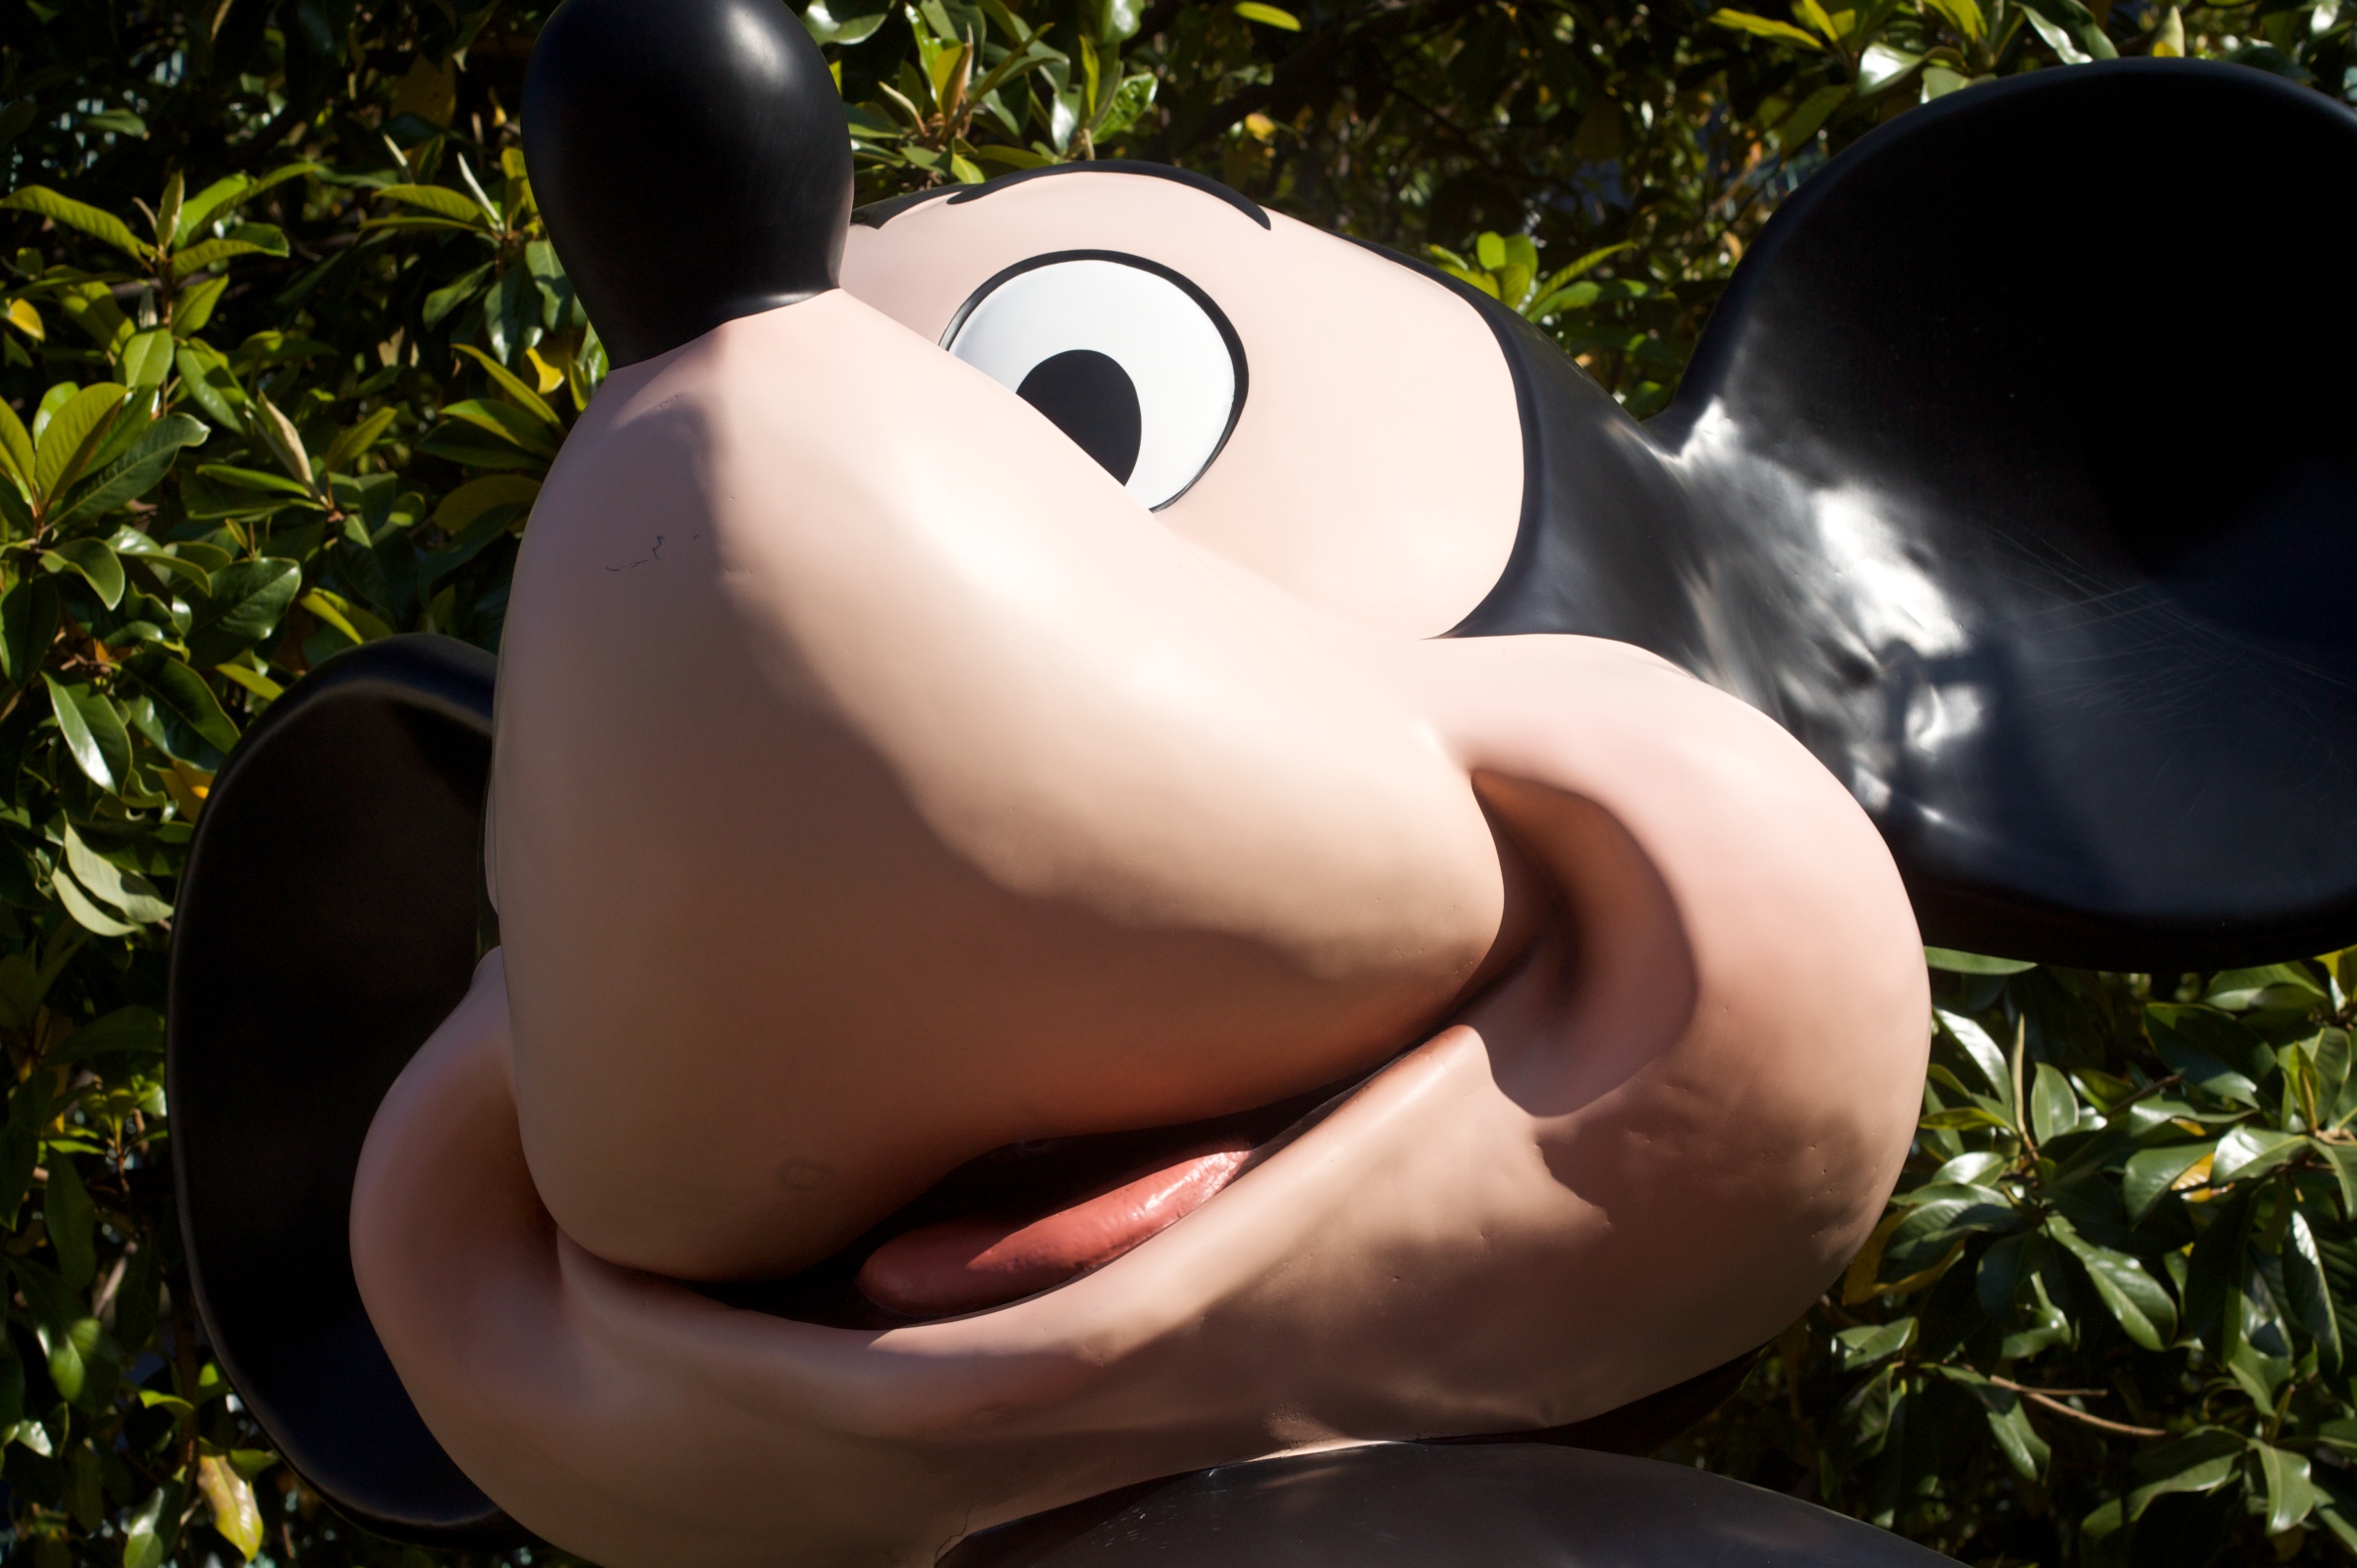
grass, flower, child, black, toy, infant, nmc2010